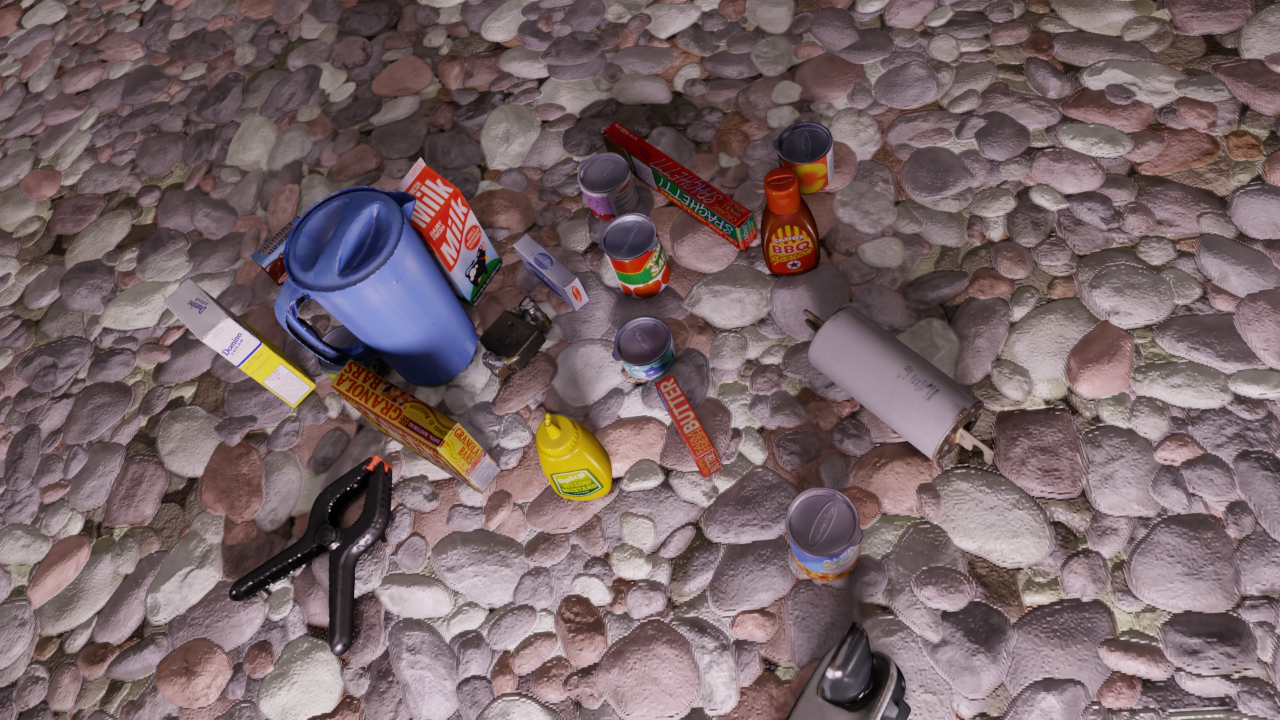
Question:
What are the five normalized (x, y) points between 0 and 1 in the image that outline the grasp plane for the box of organic whole wheat spaghetti? Your answer should be as Grasp center: [], Left finger base: [], Right finger base: [], Left finger tip: [], Right finger tip: [].
Answer: Grasp center: [0.55625, 0.244444], Left finger base: [0.532031, 0.286111], Right finger base: [0.579688, 0.205556], Left finger tip: [0.536719, 0.320833], Right finger tip: [0.582031, 0.243056]